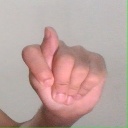
अक्षर: ट